Proto-Cubism

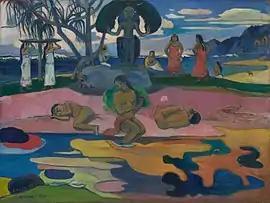
Paul Gauguin, 1894, "Mahana no Atua (Day of the Gods, Jour de Dieu)", oil on canvas, , Art Institute of Chicago

Cézanne syntax didn't just ripple outwards over the sphere, touching those that would become Cubists in France, Futurists in Italy and Die Brücke, Der Blaue Reiter, Expressionists in Germany, it also created currents that flowed throughout Parisian art world threatening to destabilize (if not topple) at least three of the core foundations of the academia: the geometrical method of perspective used to create the illusion of form, space and depth since the Renaissance; Figuratism, derived from real object sources (and therefore representational), and aesthetics. At the time, it was assumed that all art aims at beauty, and anything that wasn't beautiful couldn't be counted as art. The proto-Cubists revolted against the concept that objective beauty was central to the definition of art.